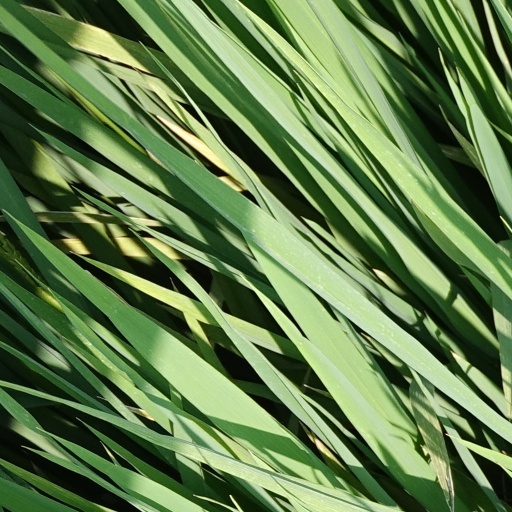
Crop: rice